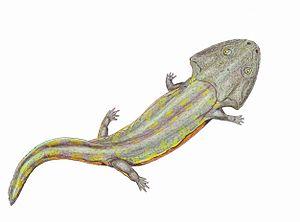
Pelorocephalus est un genre éteint d’amphibiens temnospondyles de la famille des Chigutisauridae datant du Trias supérieur d'Argentine.